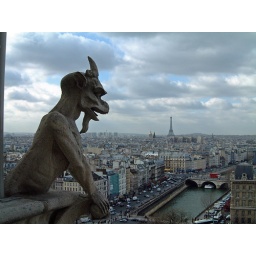
I like this one because of the boat coming under the bridge and the bus on top. Gargoyle appears appropriately dismayed